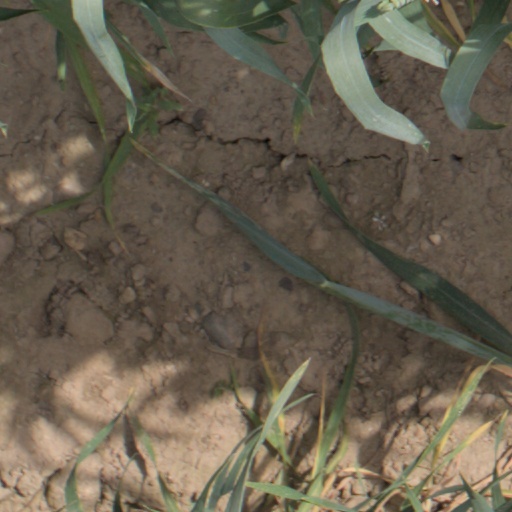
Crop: wheat